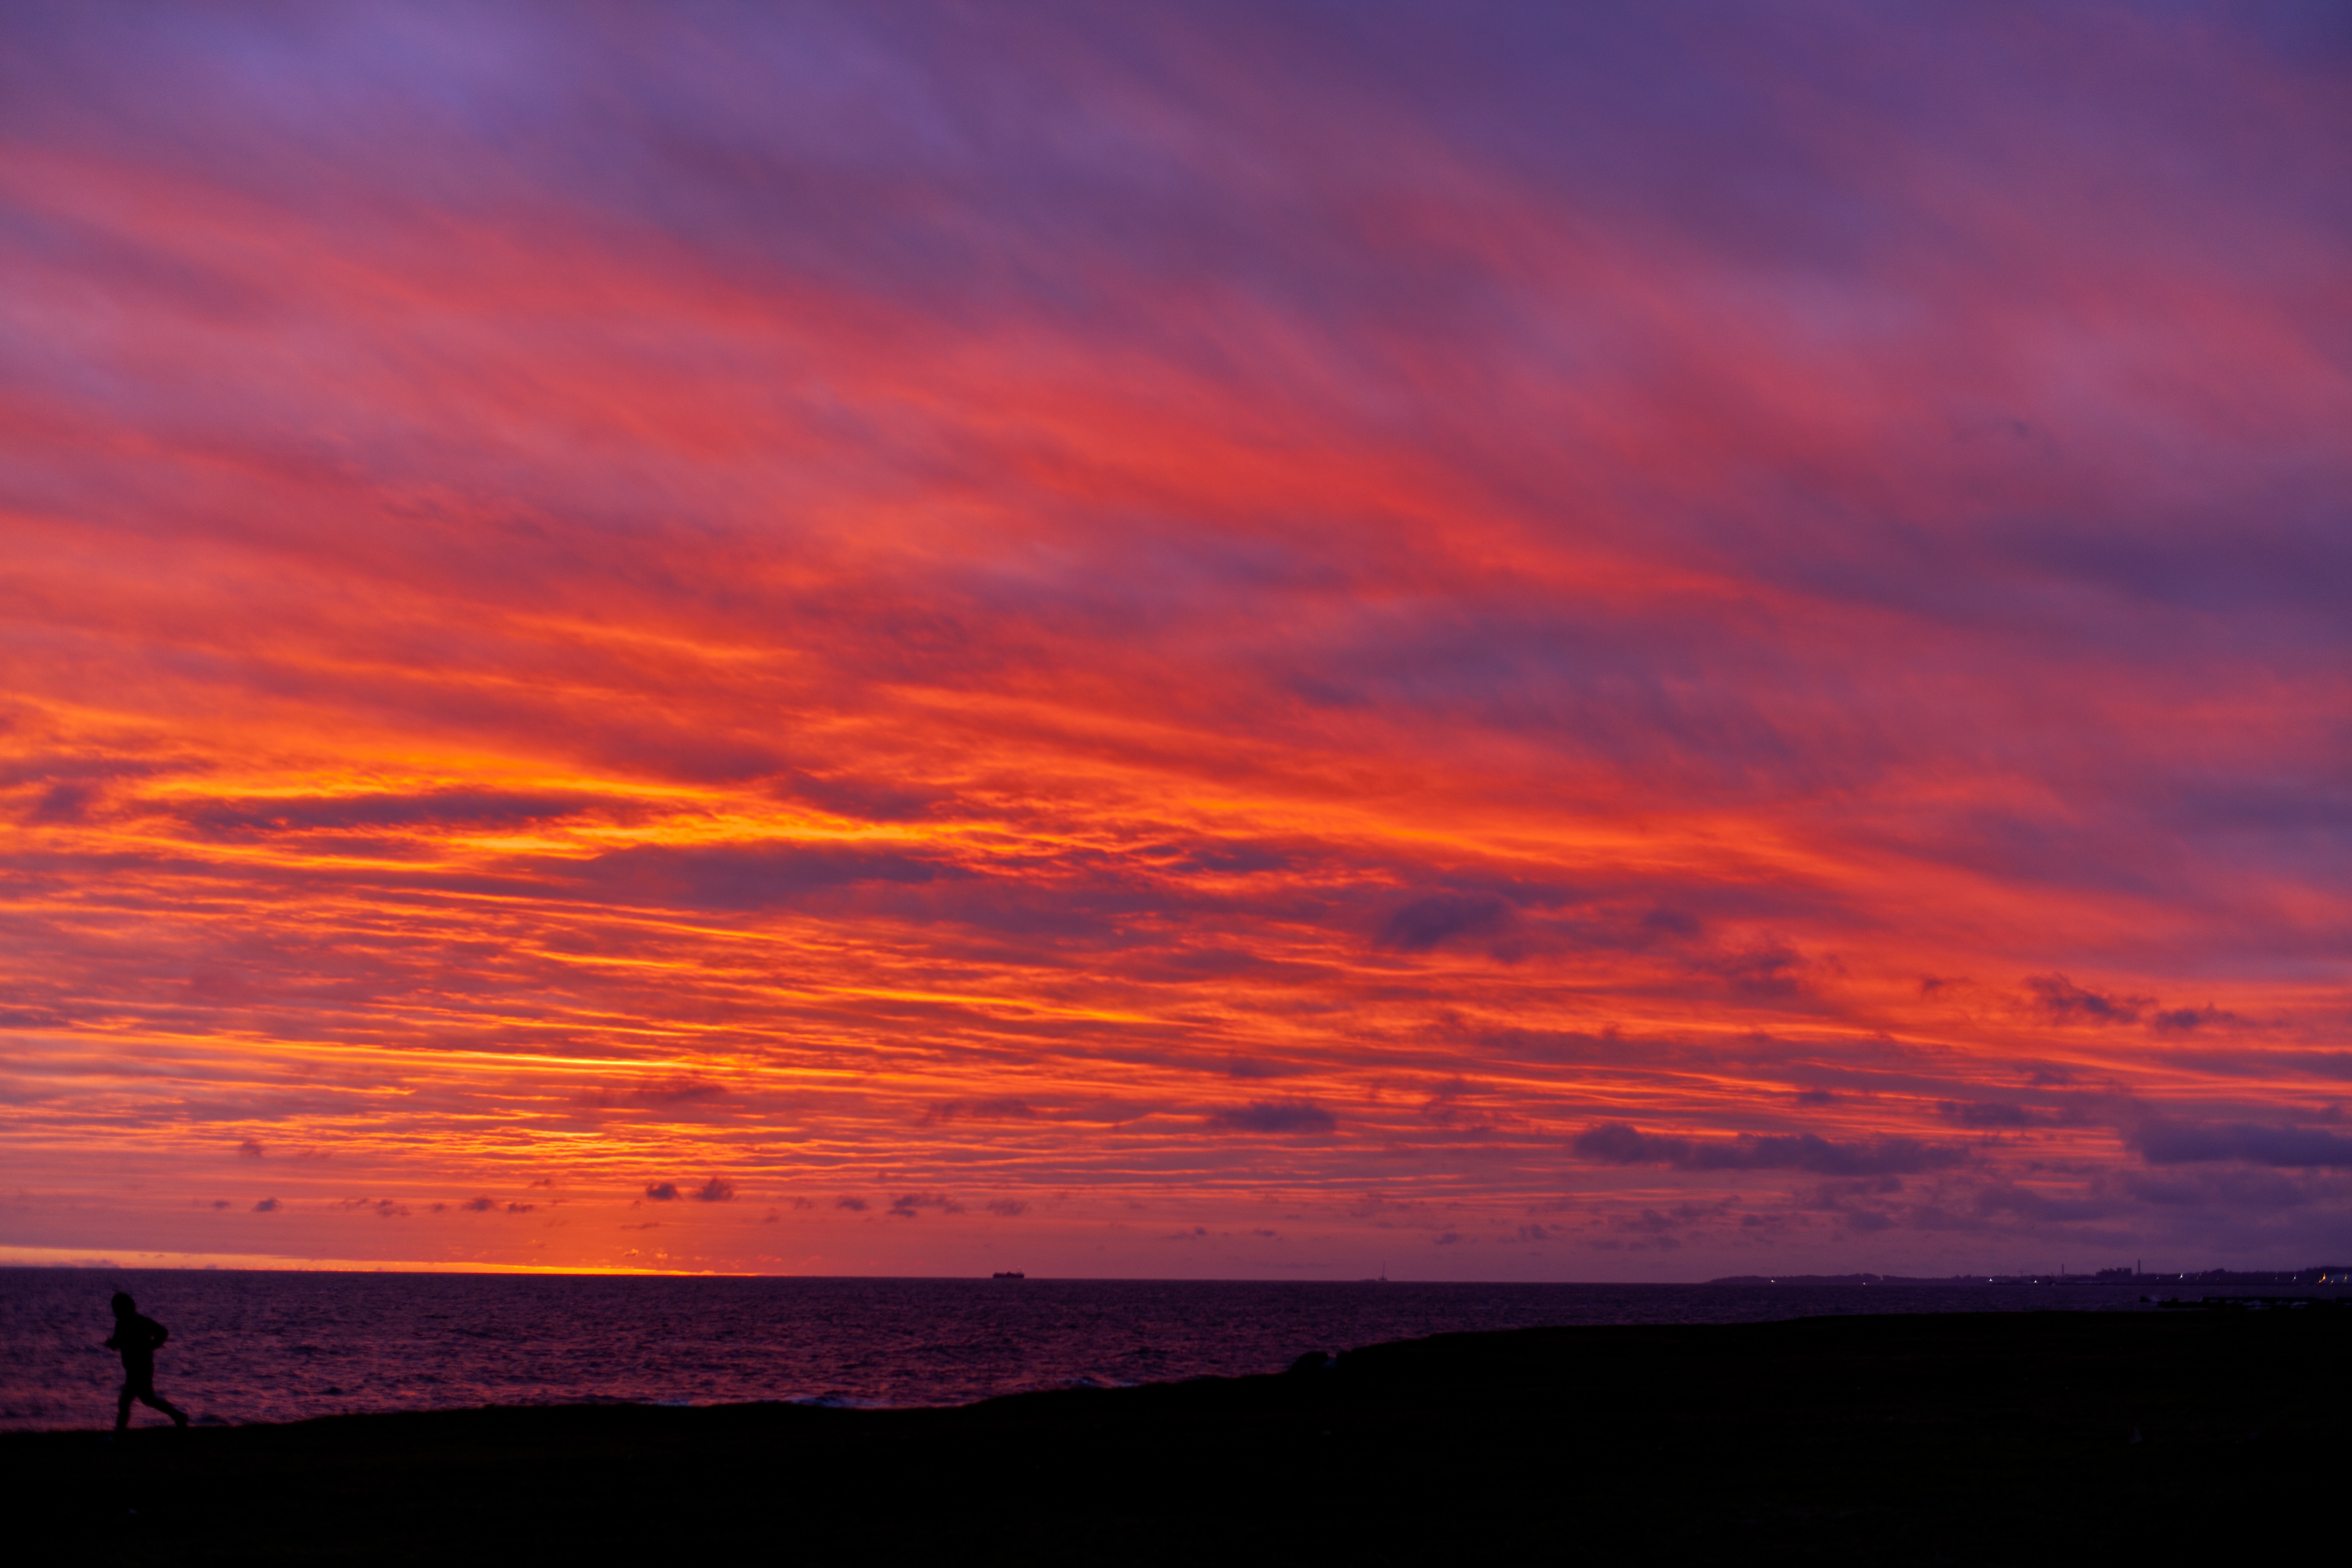
beach, sea, water, nature, ocean, horizon, light, cloud, sky, sun, sunrise, sunset, boat, morning, dawn, atmosphere, summer, dusk, evening, orange, red, relax, peaceful, peace, holiday, calm, blue, rest, colorful, spiritual, cloud cover, clouds, colors, relaxation, background, meditation, landscapes, backlight, serenity, evening sun, reddish, afterglow, calm sea, red sky, orange sky, open sky, observe, open flat, calm clouds, red sky at morning